The Circus Starring Britney Spears

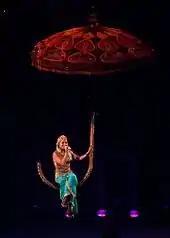
The performance of "Everytime" in the Bollywood-inspired segment of the show

The show was mainly divided into four acts with different themes: "The Circus", "House of Fun (Anything Goes)", "Freakshow–Peepshow", "Electro Circ" and ended with the encore. It began with "Welcome to the Circus", a video introduction featuring Perez Hilton as Queen Elizabeth I. In the middle of the video, the cylinder screen started to rise, while Spears appeared on the video and shot Hilton with a crossbow, causing him to fall backwards onto the floor. As the video ended, Spears descended from the ceiling on a suspended platform, wearing the headdress, a ringmaster jacket, black shorts, high-heeled boots and carrying a whip. She started with a performance of "Circus", which featured acrobats taking the stage and spun on giant rings in the air. The song ended with Spears taking off her ringleader jacket to reveal the Swarovski-crystal corset and running into the center of the main stage, as she was surrounded by jets of smoke. She entered a golden cage, where she performed "Piece of Me", dancing and attempting to escape from her dancers. A brief interlude followed, featuring a performance by acrobats twirling from suspended fabric, simulating a thunderstorm. before Spears went into "Radar" which featured her pole dancing on each of the stage's rings.